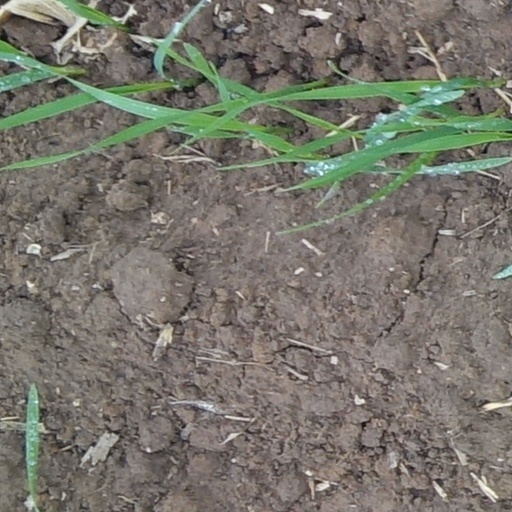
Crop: wheat